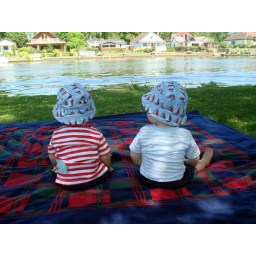
Oooh it's nice and cool beneath the tree by the river